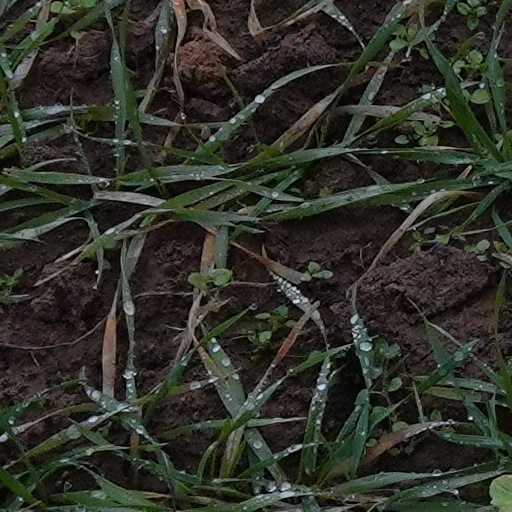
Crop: wheat